Vayishlach

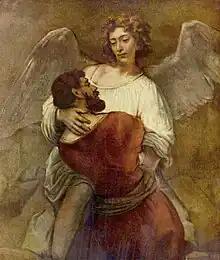
"Jacob Wrestling with the Angel" (1659 painting by Rembrandt)

In the second reading, Jacob assembled a present of hundreds of goats, sheep, camels, cattle, and donkeys to appease Esau and instructed his servants to deliver them to Esau in successive droves with the message that they were a present from his servant Jacob, who followed behind. As the presents went before him, Jacob took his wives, handmaids, children, and belongings over the Jabbok River, and then remained behind that night alone. Jacob wrestled with a "man" until dawn, and when the "man" saw that he was not prevailing, he touched the hollow of Jacob's thigh and strained it. The man asked Jacob to let him go, for the day was breaking, but Jacob would not let him go without a blessing. The man asked Jacob his name, and when Jacob replied "Jacob," the man told him that his name would no more be Jacob, but Israel, for he had striven with God and with men and prevailed. Jacob asked the "man" his name, but the "man" asked him why and then blessed him. The second reading ends here.